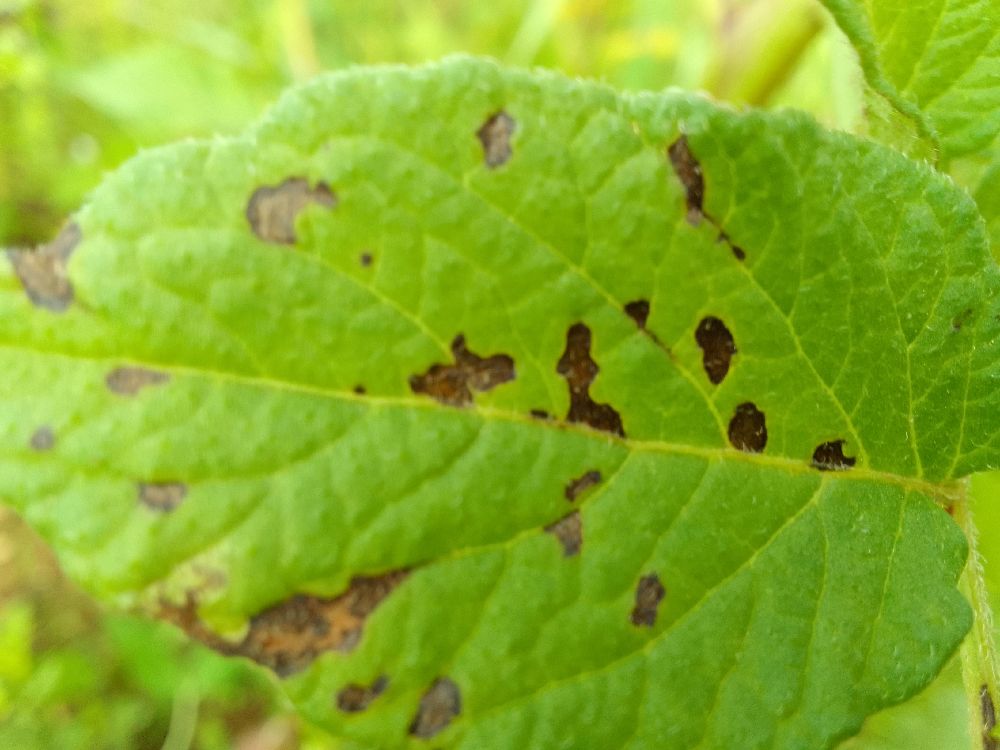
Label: Early blight